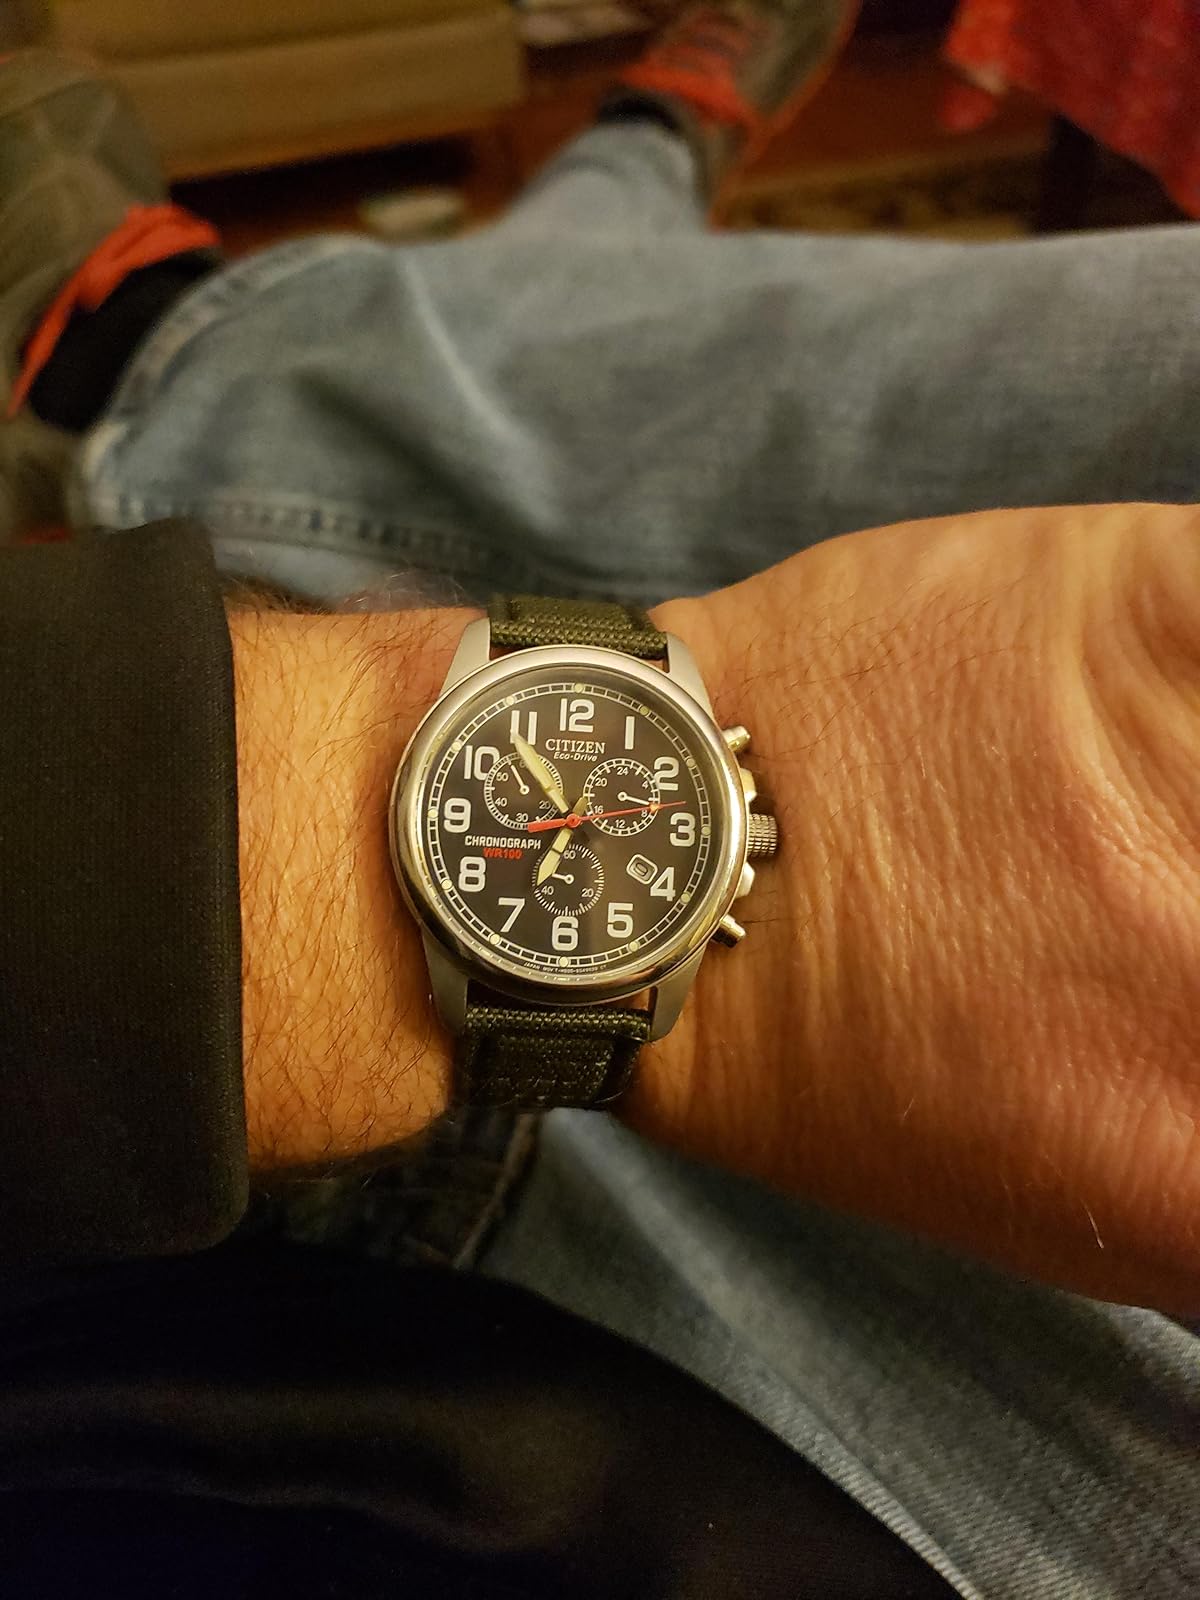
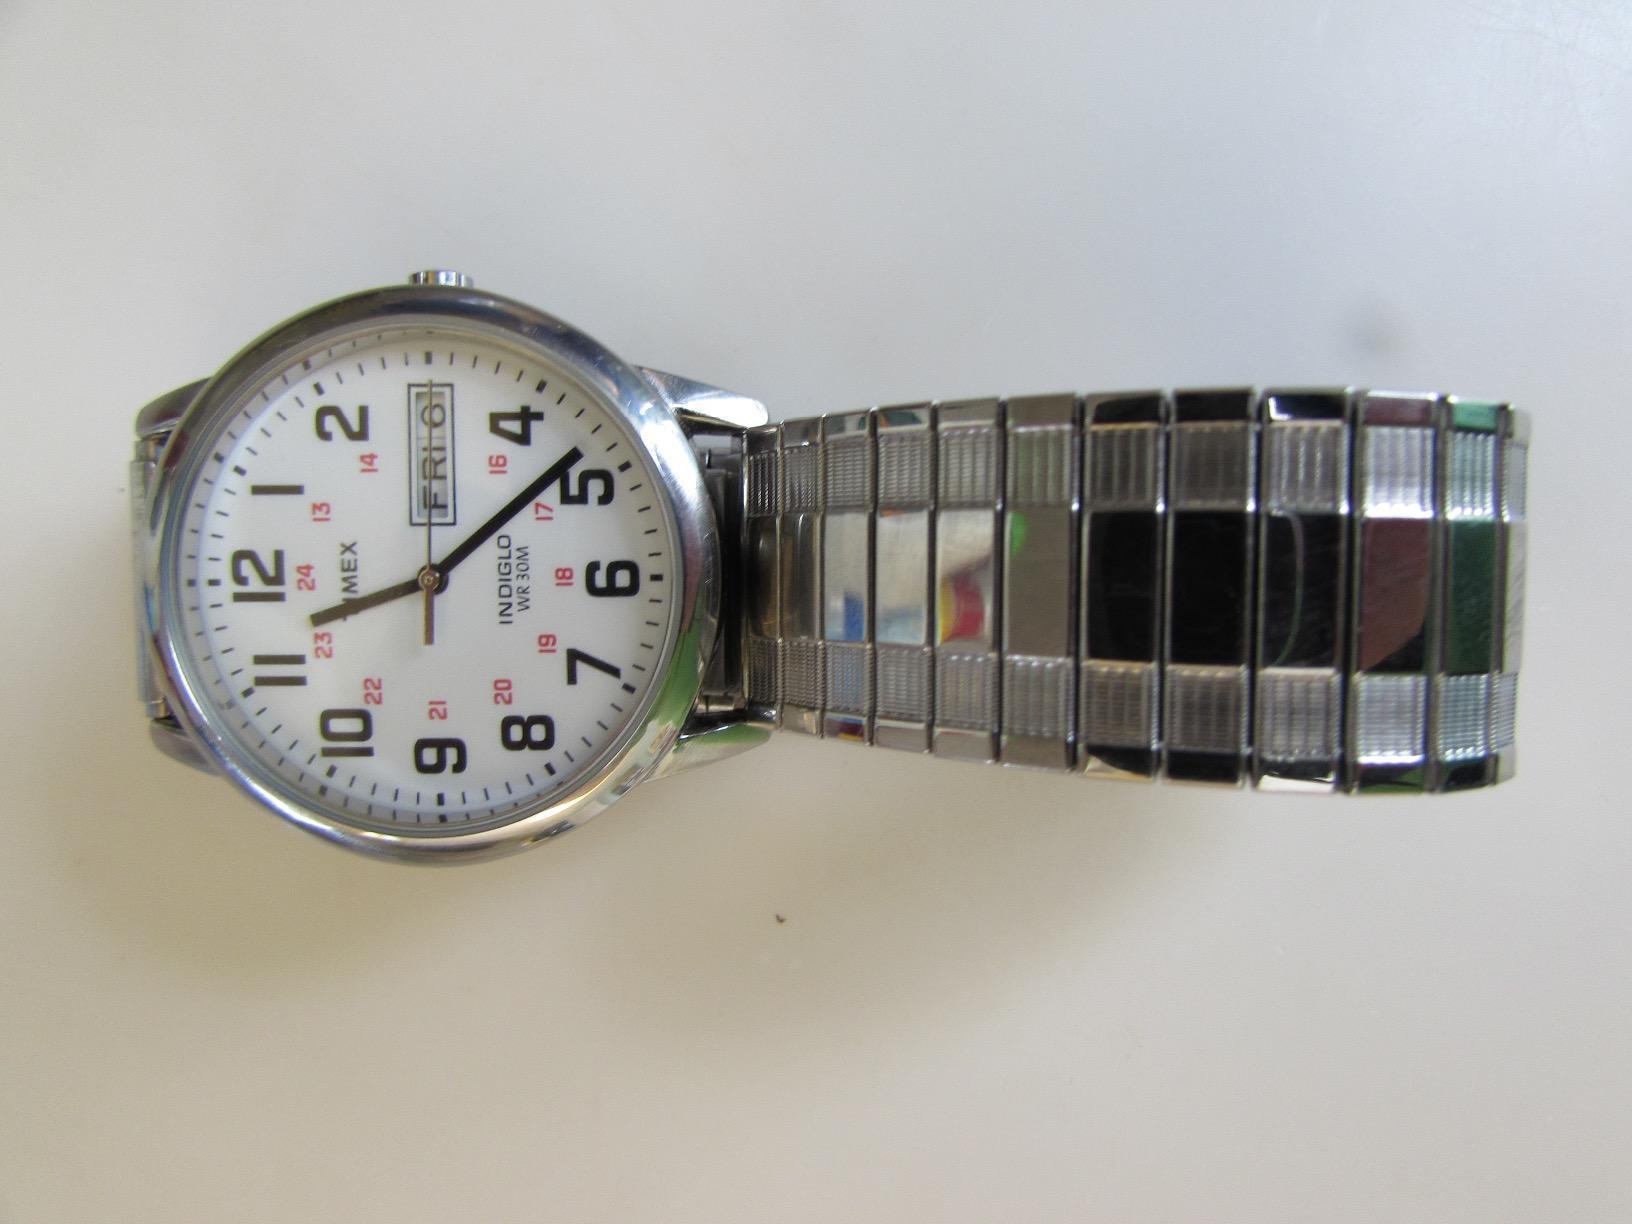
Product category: accessories_watch
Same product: no